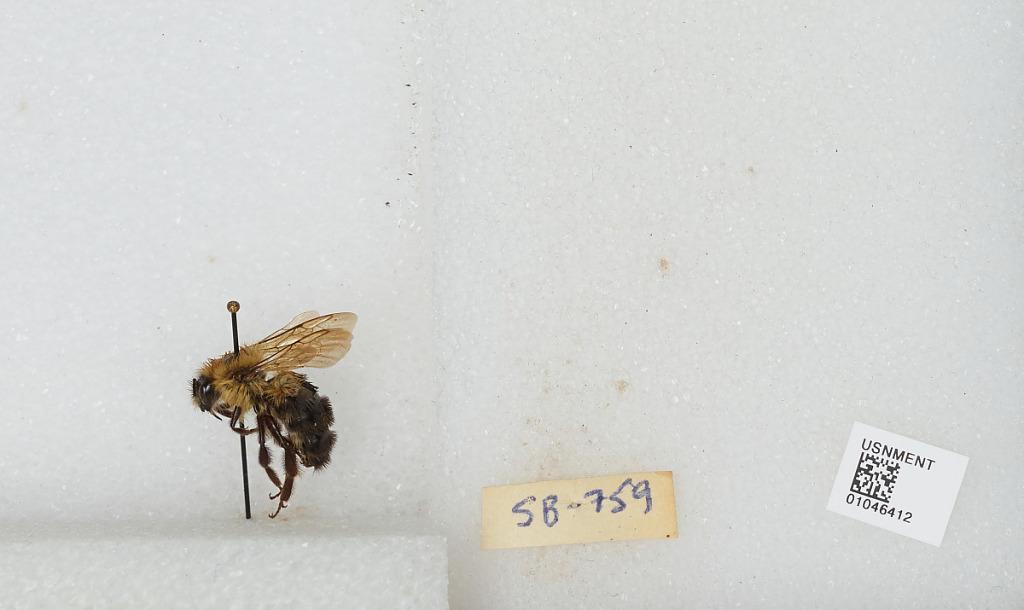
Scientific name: Bombus sp.